List of conservation areas in the West Midlands (county)

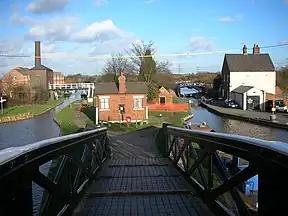
Engine house and Coventry Canal (left), Oxford Canal (right) at the Hawkesbury Junction conservation area.

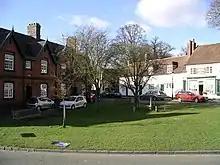
Berkswell village green.

Coventry has 15 conservation areas. The first conservation areas were designated in 1968.